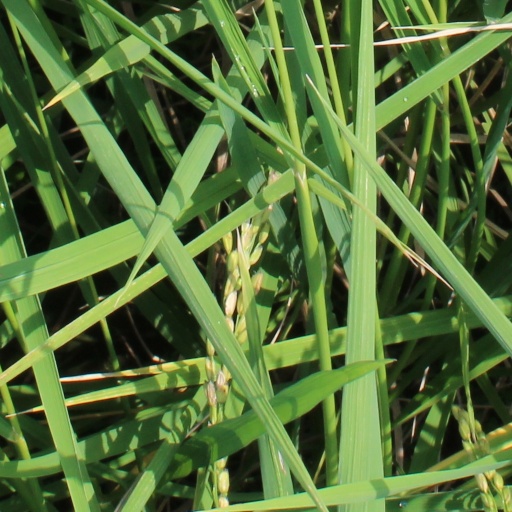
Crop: rice